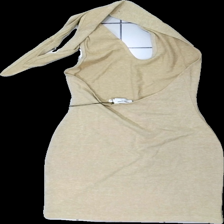
View: back
Type: Dress
Category: Ladies
Brand: Na-Kd
Colors: Beige
Material: 74% polyester, 26% cotton
Cut: Regular
Size: XS
Season: All
Price range: <50
Recommended usage: Reuse